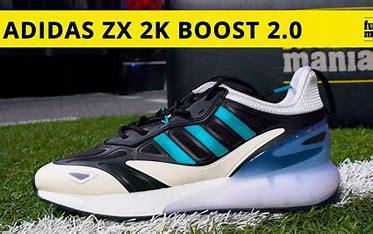
Brand: Adidas
Model: ZX 2K Boost 2